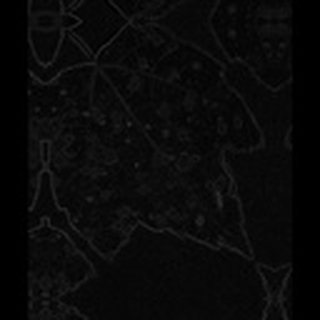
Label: cotton_target_spot